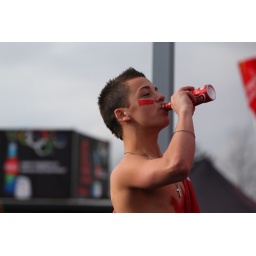
Day 102 Young boy is having a Coca-Cola in the new alluminum bottle in Langley, British Columbia